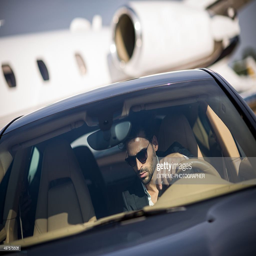
man at the airport sitting in his car